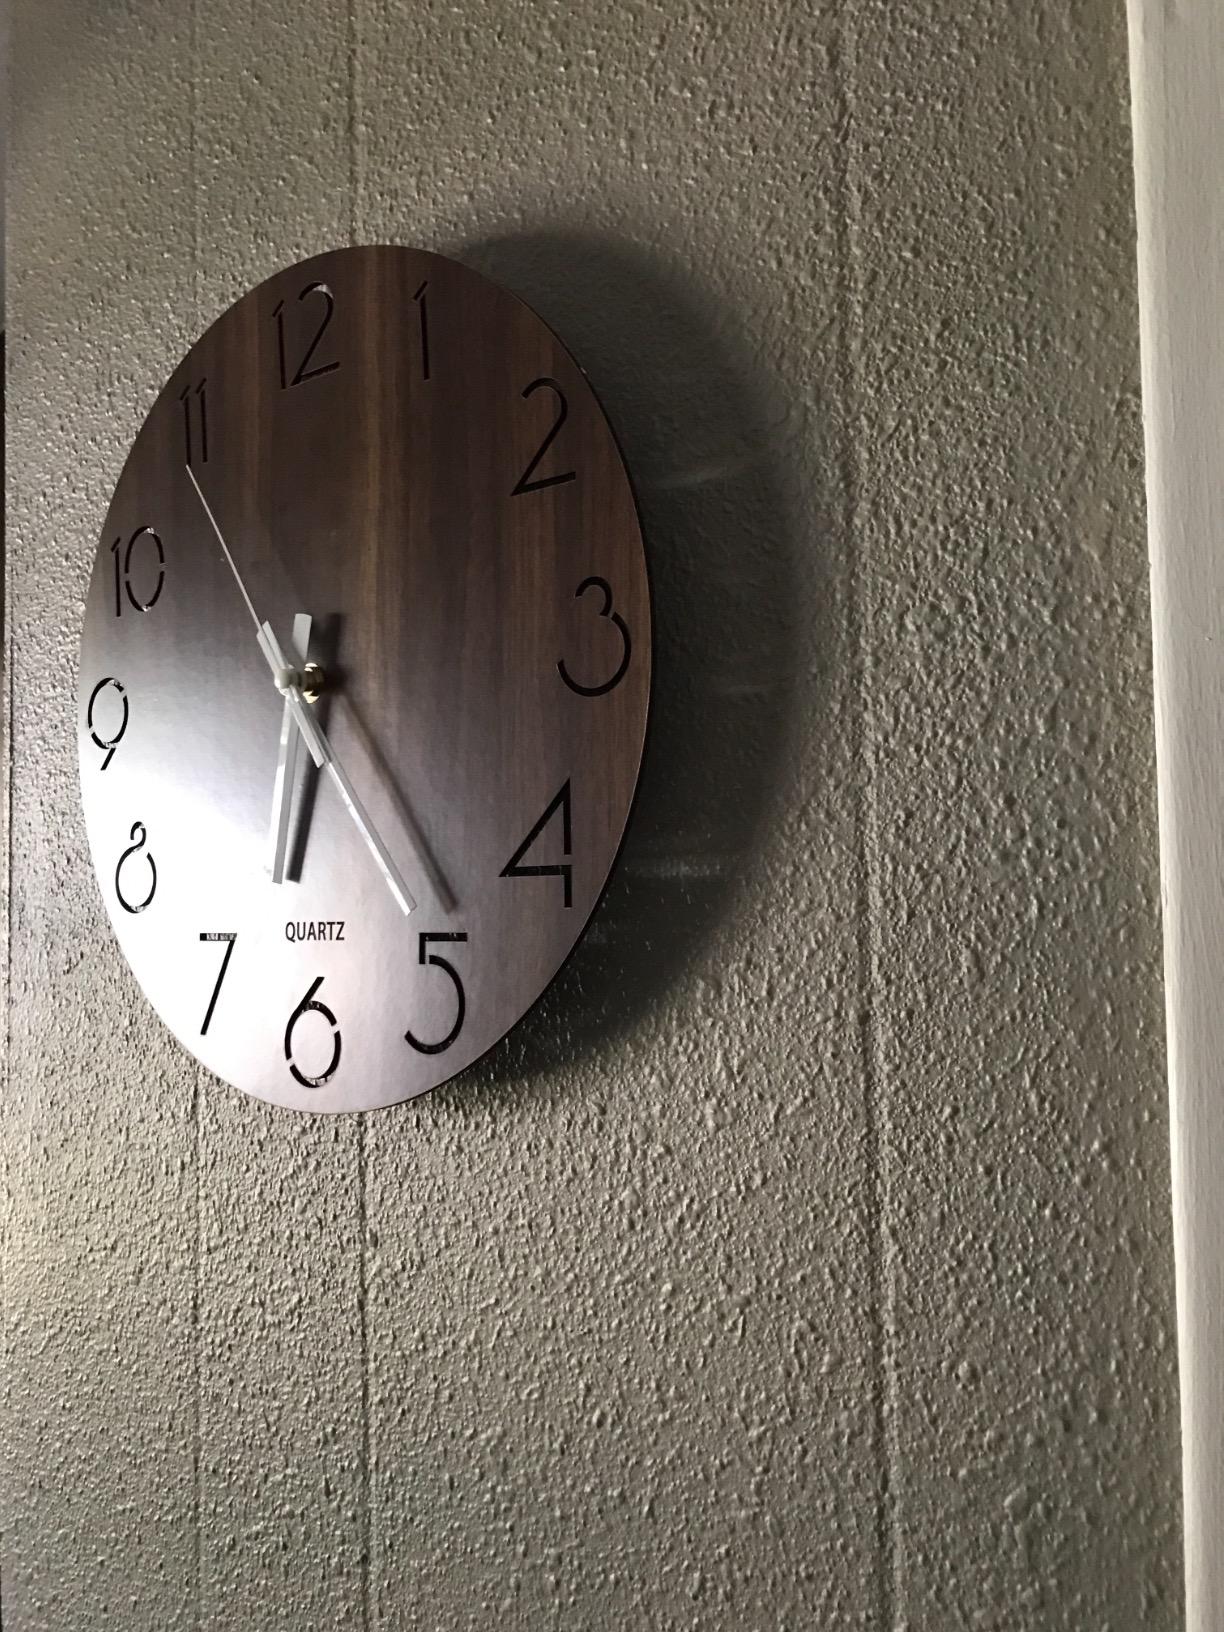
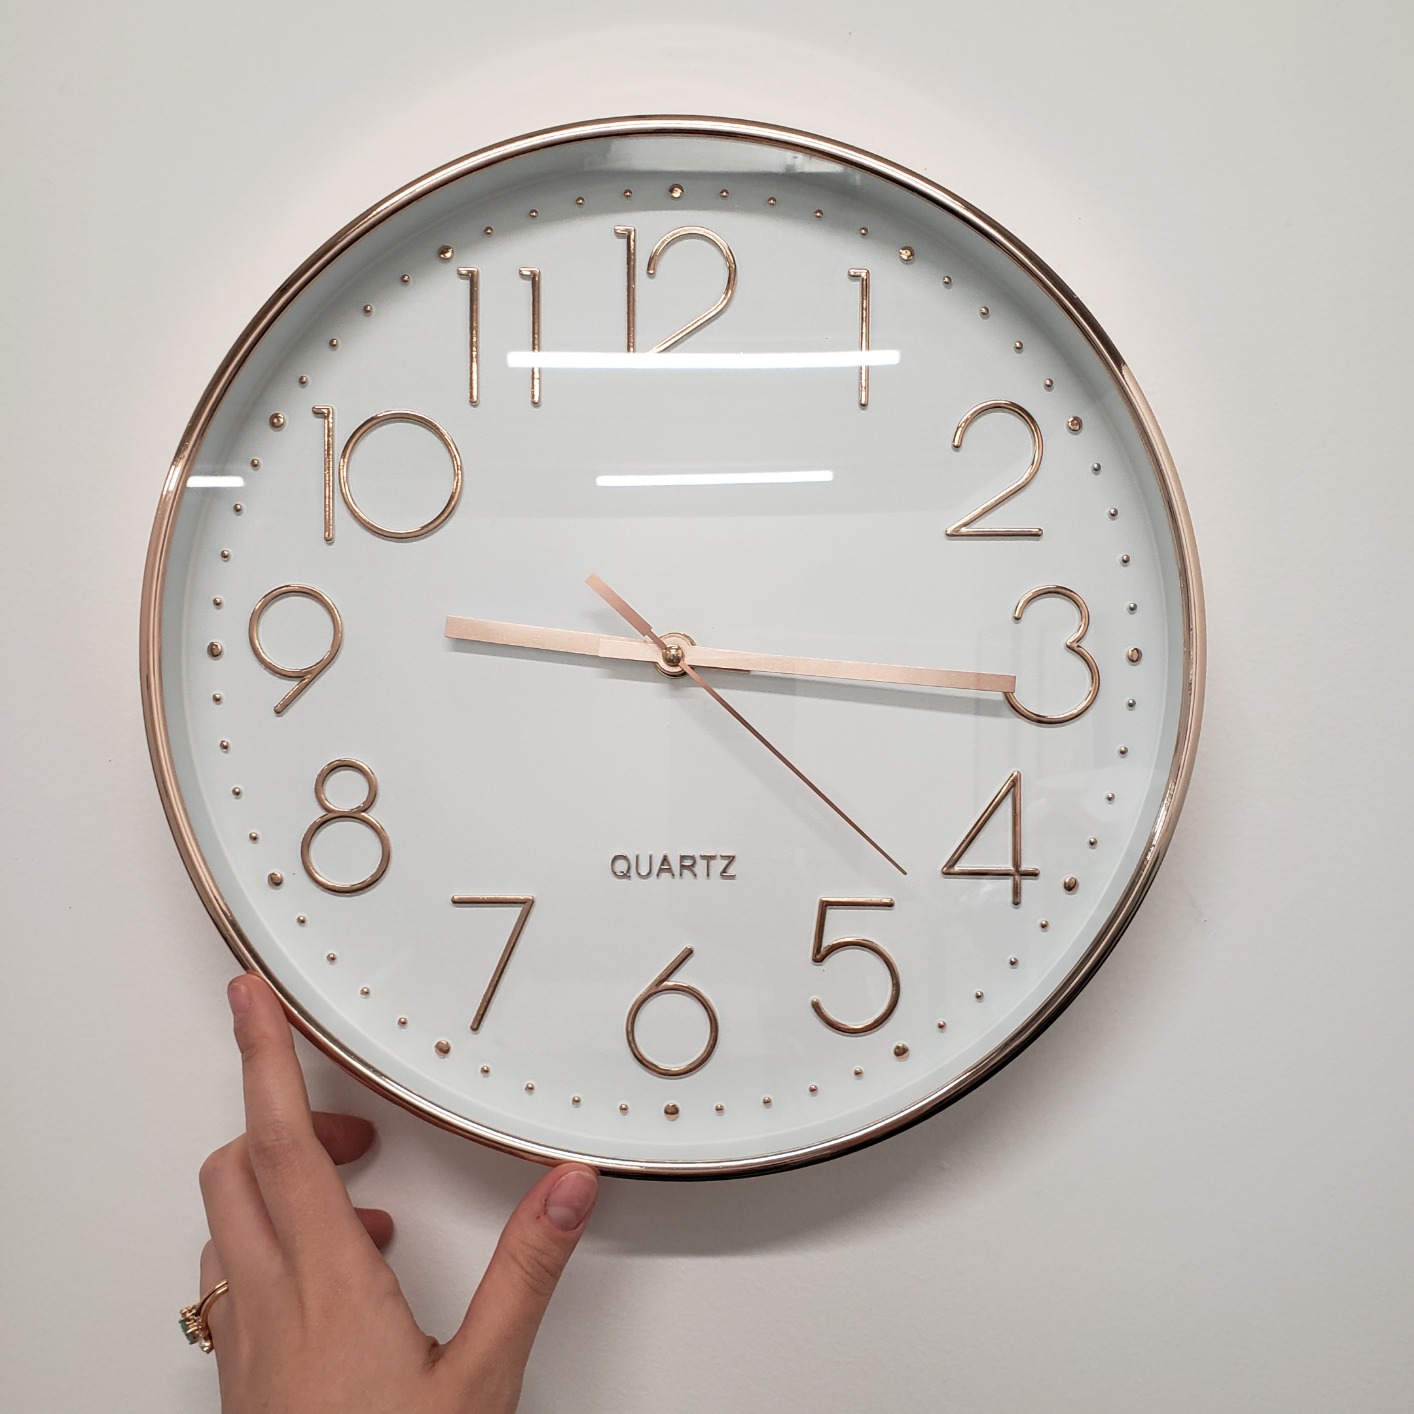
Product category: clock
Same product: no